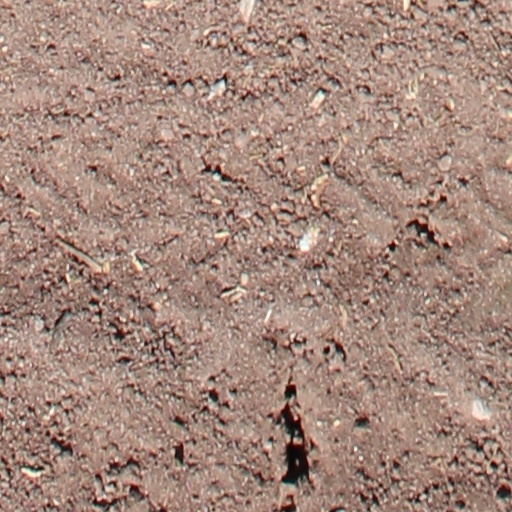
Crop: wheat